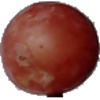
Label: Grape Pink 1